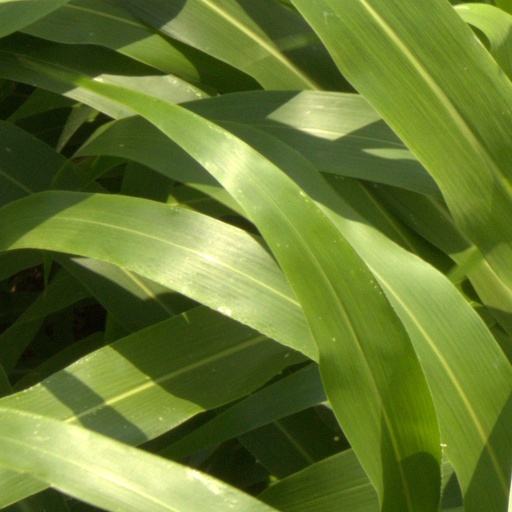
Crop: sorghum